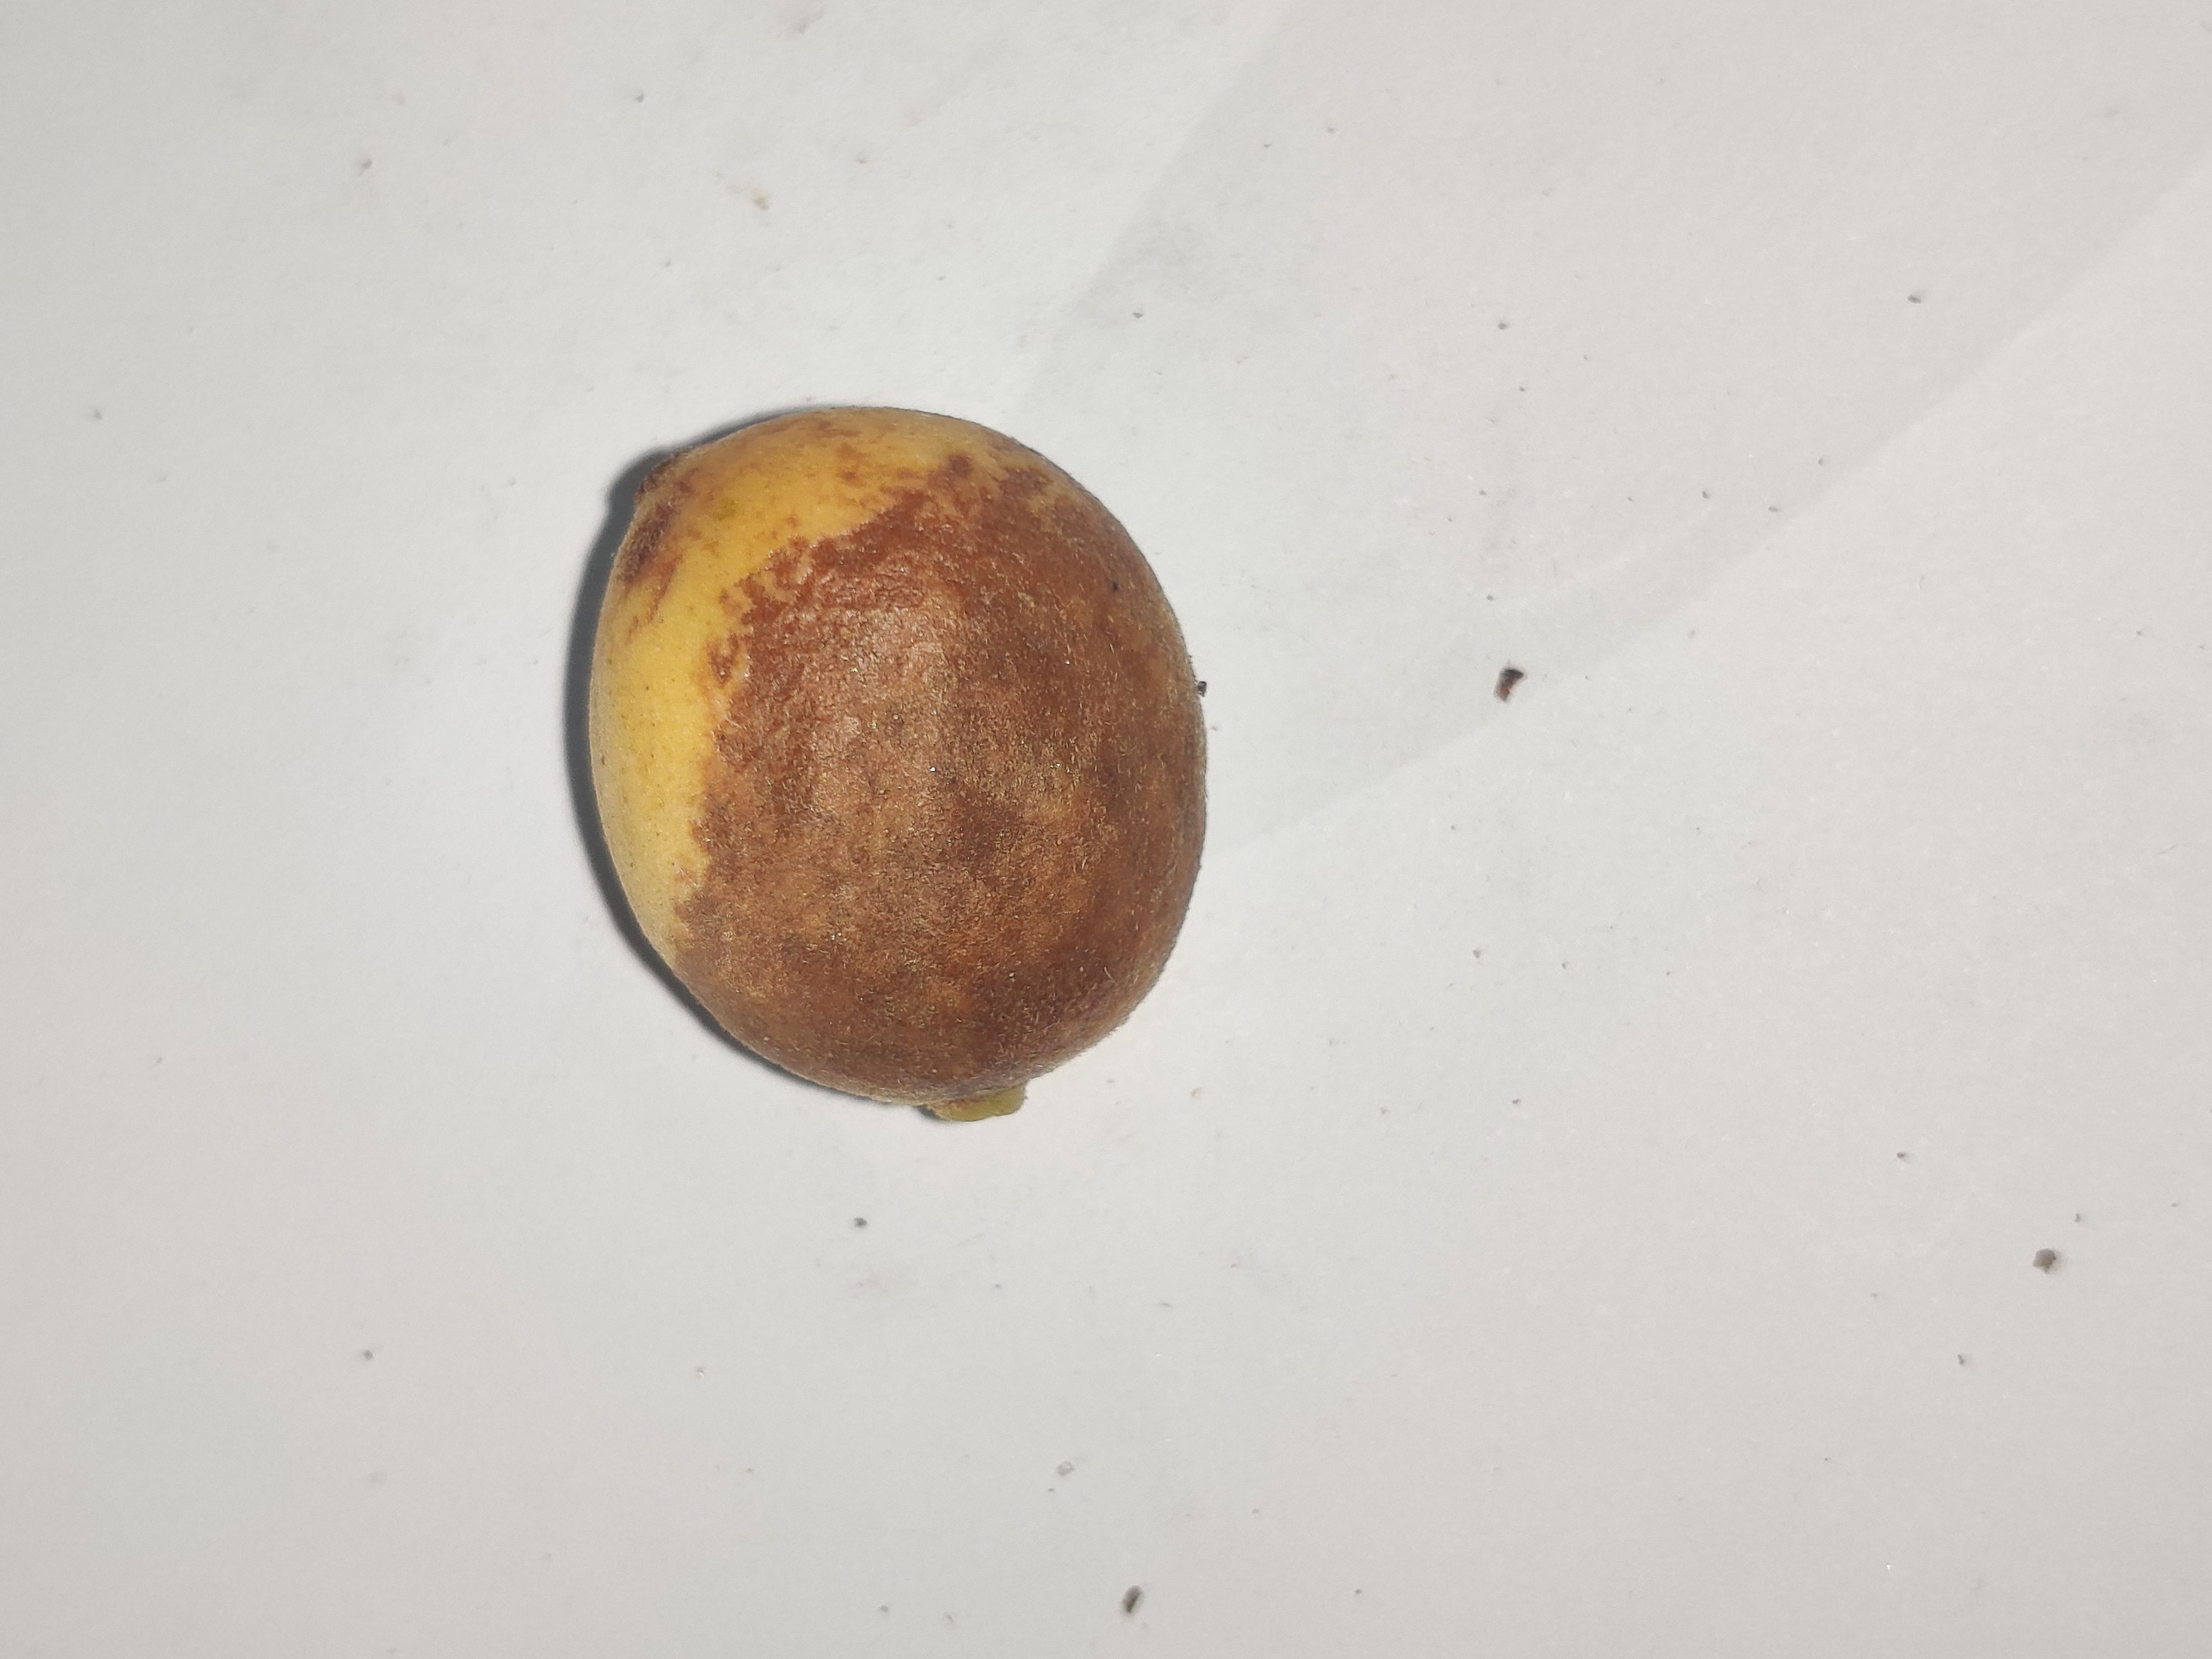
Fruit: burmese-grape
Grade: 2nd-grade